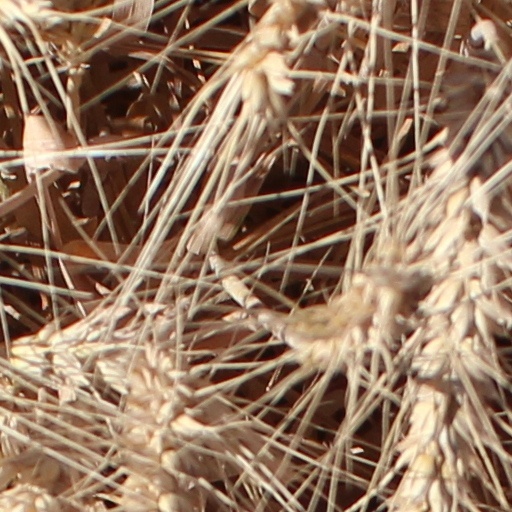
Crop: wheat